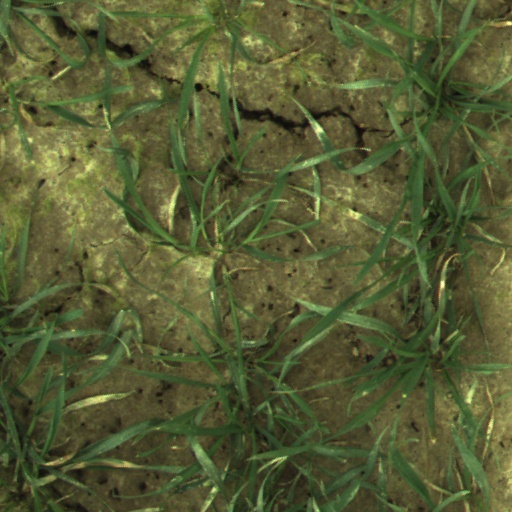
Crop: wheat